Old College, University of Notre Dame

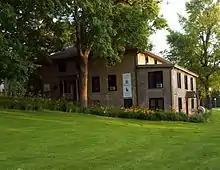
Old College at Notre Dame

In its history, it housed the Sisters of the Holy Cross, the Brothers of Holy Cross, and it was a college bakery.